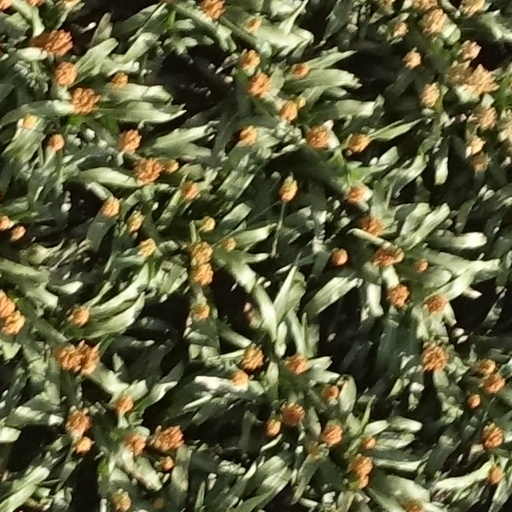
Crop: sorghum